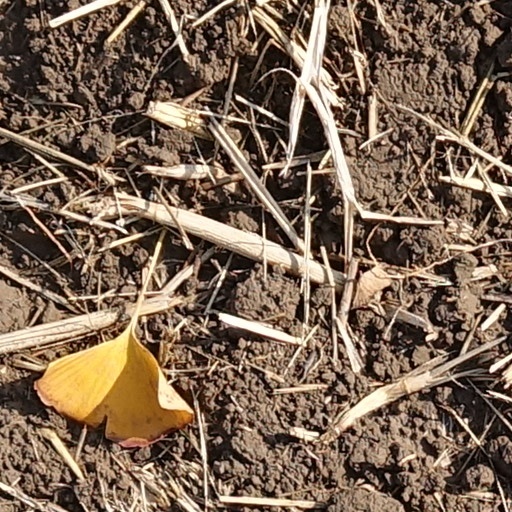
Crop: wheat